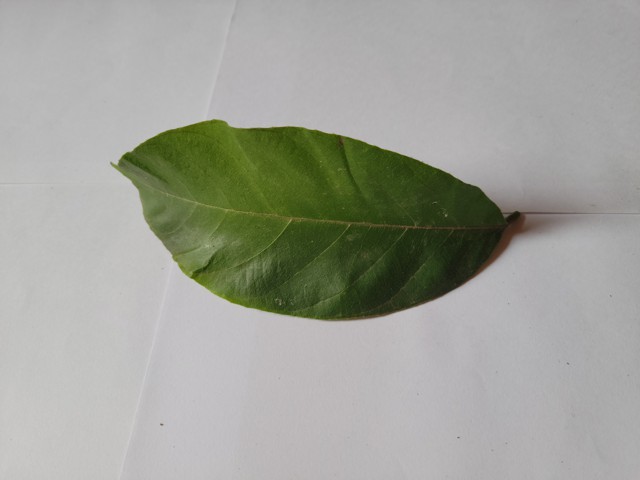
Plant: chapalish